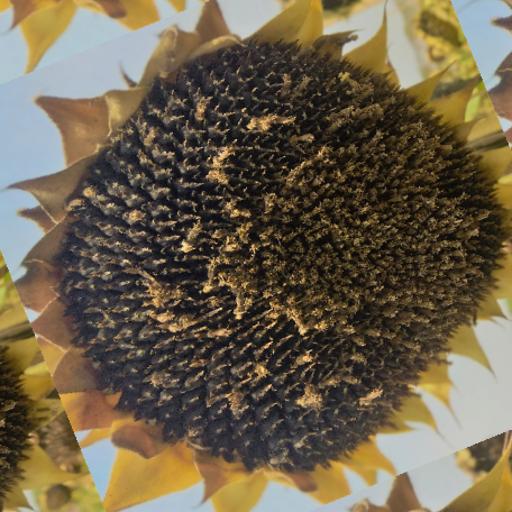
Label: Gray_mold